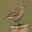
Label: bird